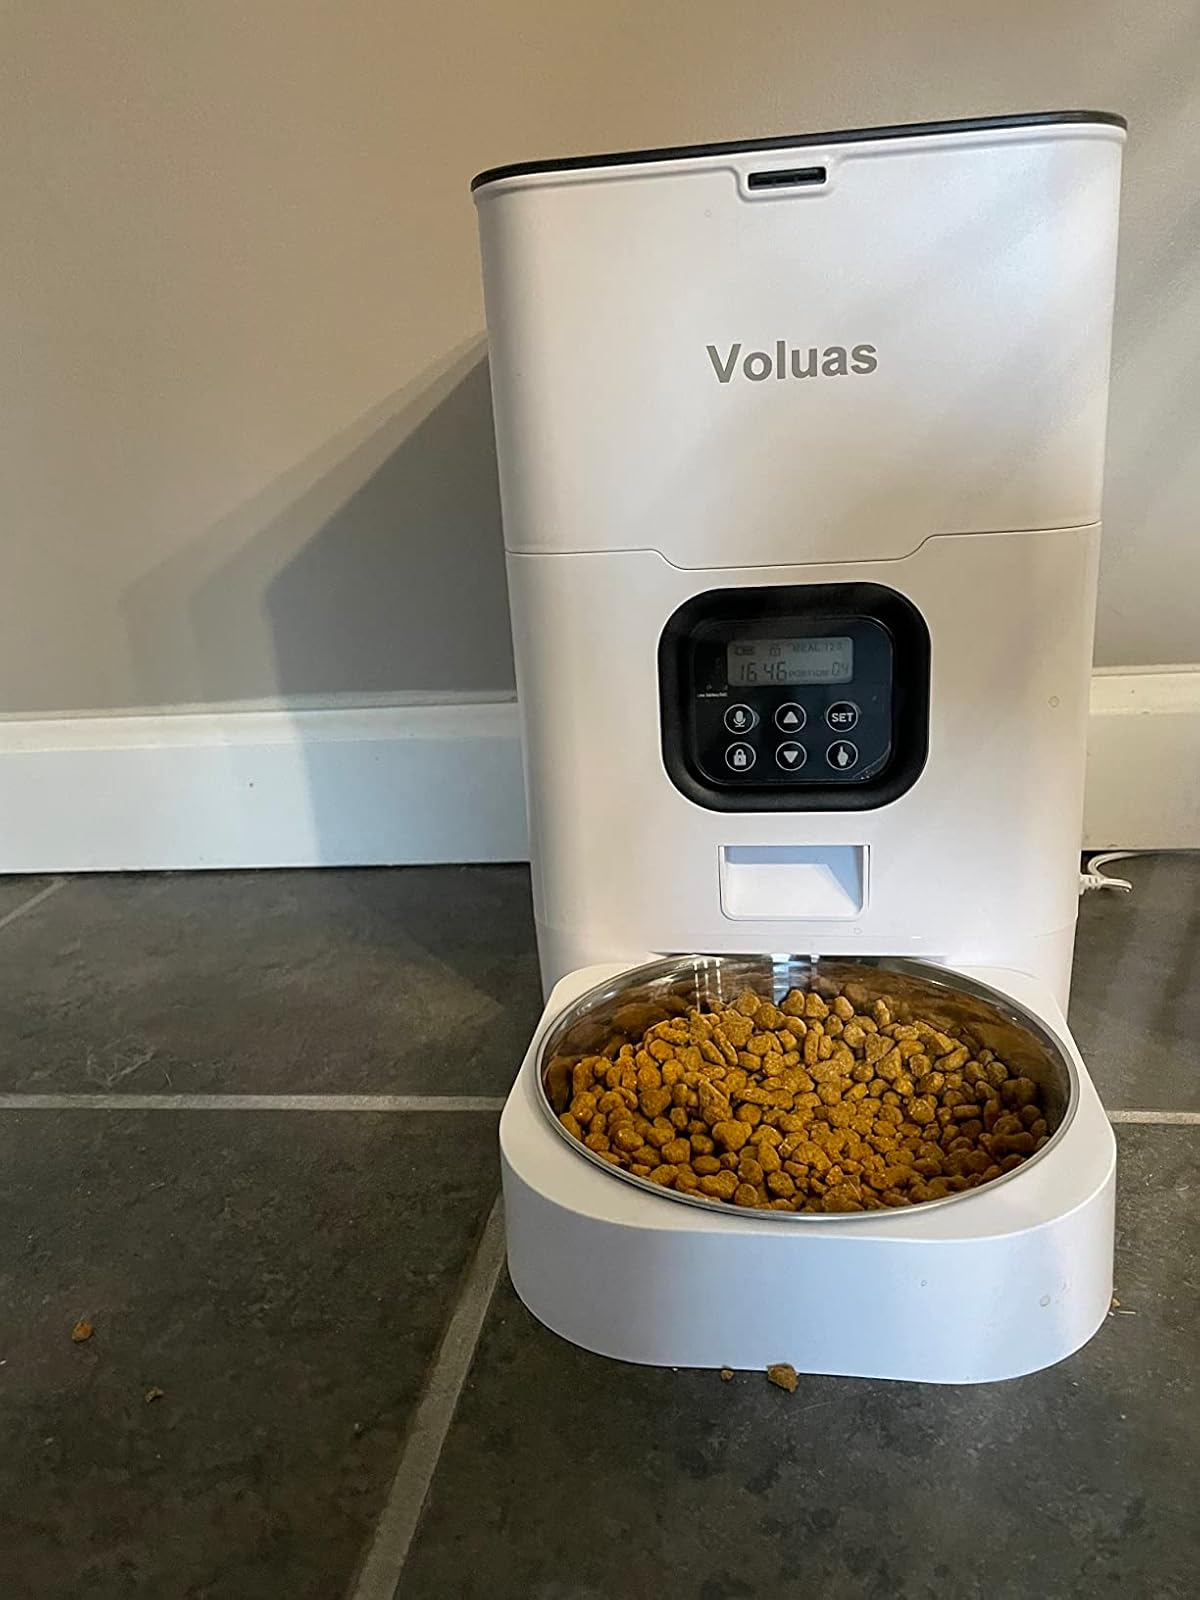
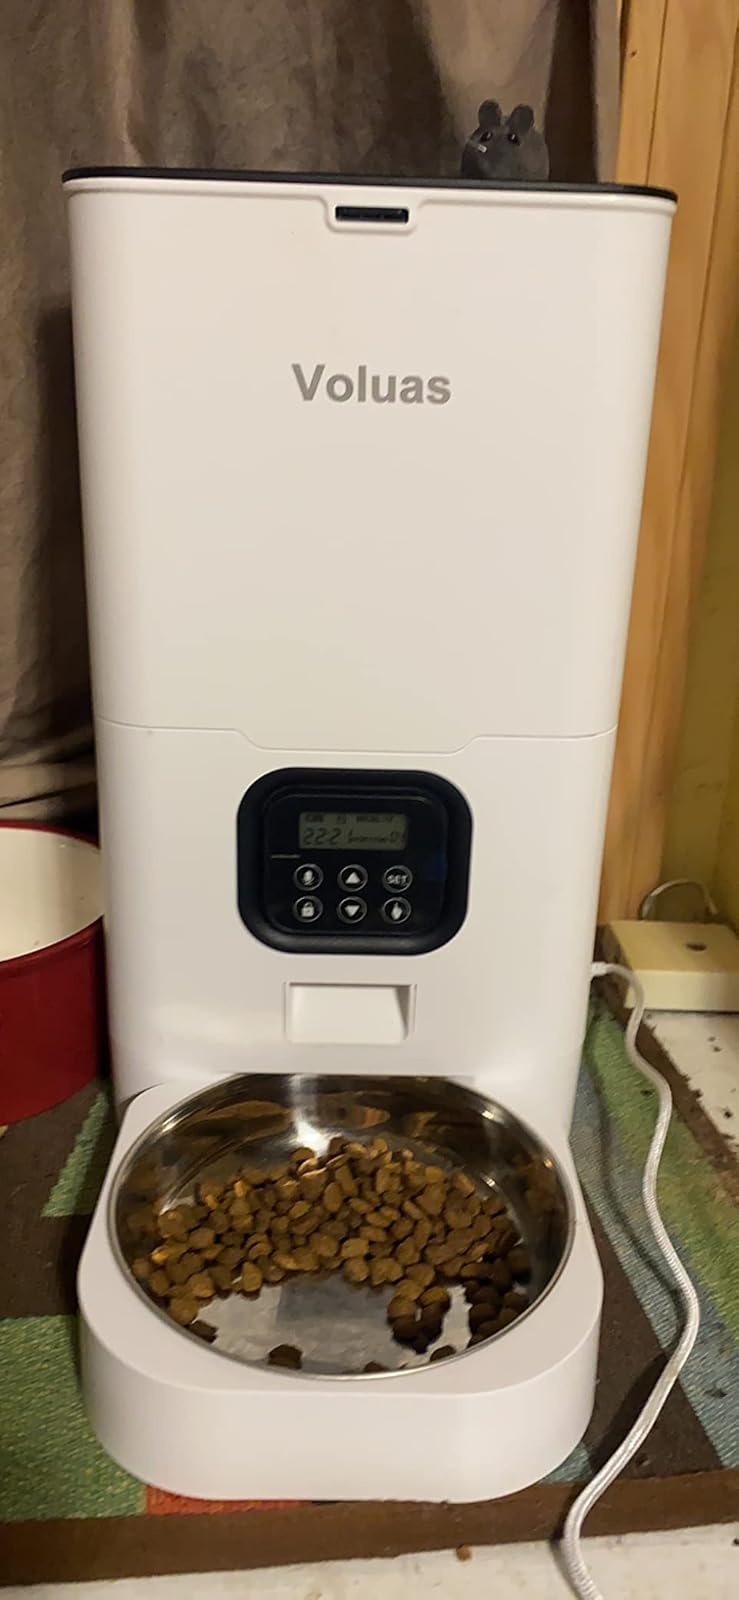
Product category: items_feeder
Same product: yes